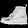
Label: Ankle boot